Clark Gable

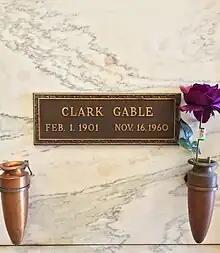
Marble crypt with brass plaque inscribed: Clark Gable, Feb. 1. 1901 Nov. 16. 1960. Two vases are attached to the crypt, one contains a purple rose.

Gable was still legally married, having prolonged an expensive divorce from his second wife, Ria Langham, until his salary from "Gone with the Wind" enabled him to reach a divorce settlement with her on March 7, 1939. On March 29, during a production break on "Gone with the Wind", Gable and Lombard were married in Kingman, Arizona, and honeymooned in room 1201 of the Arizona Biltmore Hotel. They purchased a ranch previously owned by director Raoul Walsh in Encino, California, for $50,000, making it their home. The couple, who lovingly referred to each other as "Ma and Pa", owned a menagerie of animals and raised chickens and horses there.